Tales of Paris

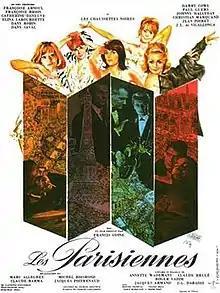
Theatrical release poster

Tales of Paris is a 1962 comedy-drama anthology film consisting of four segments.